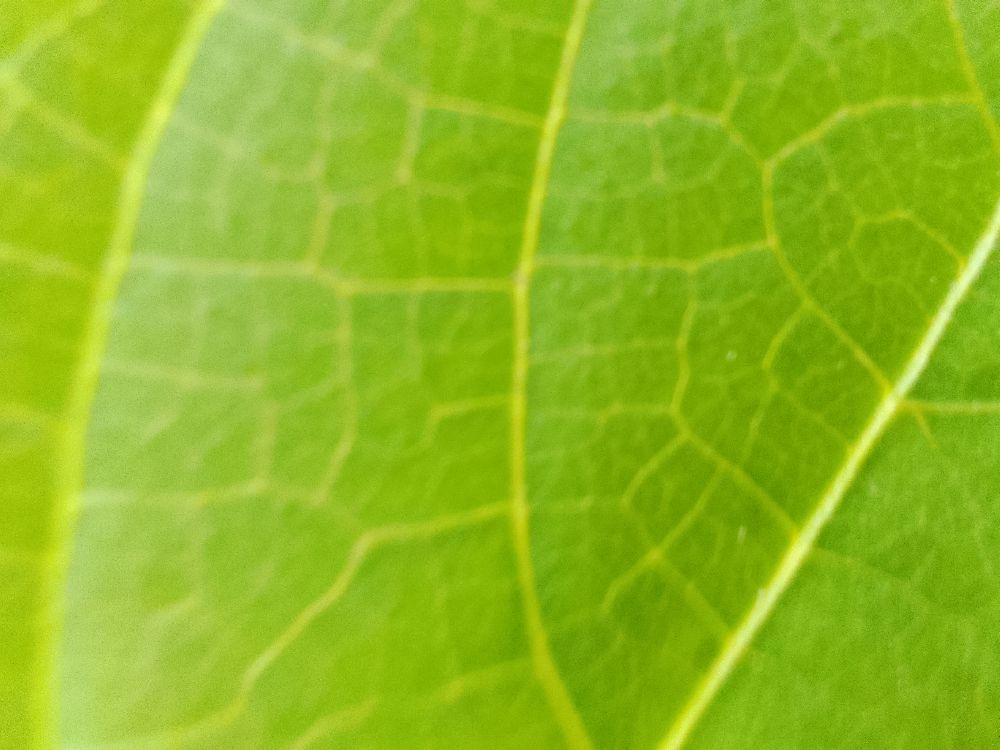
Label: healthy